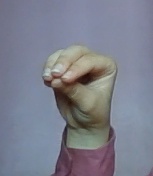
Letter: ha